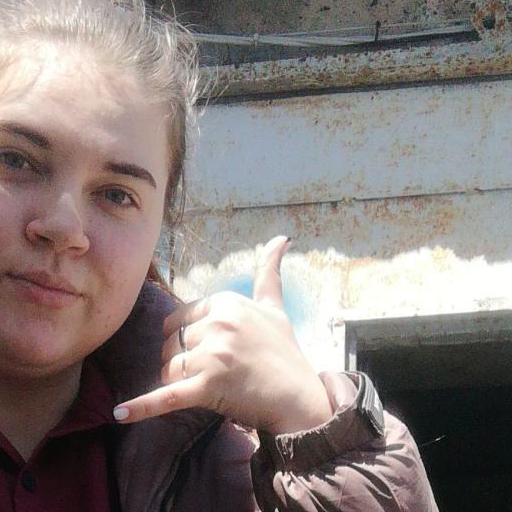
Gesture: call